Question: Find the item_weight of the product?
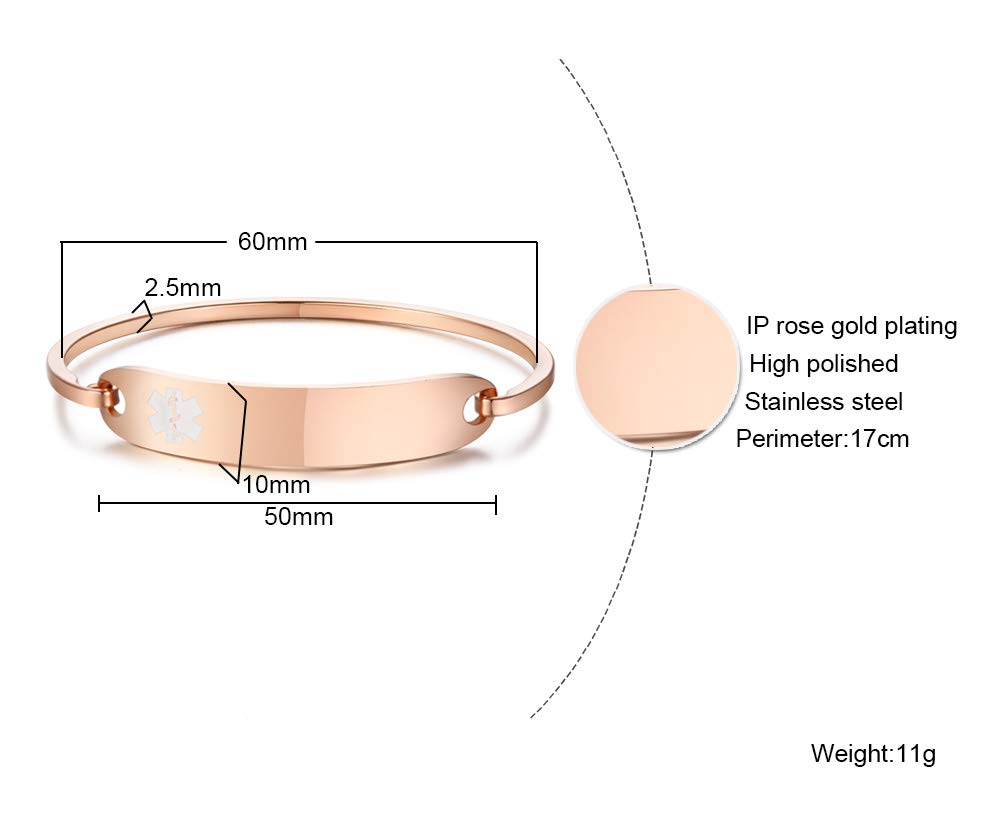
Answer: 11.0 gram